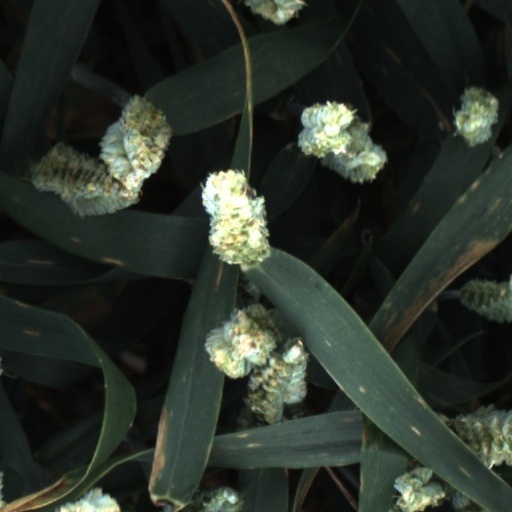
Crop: wheat